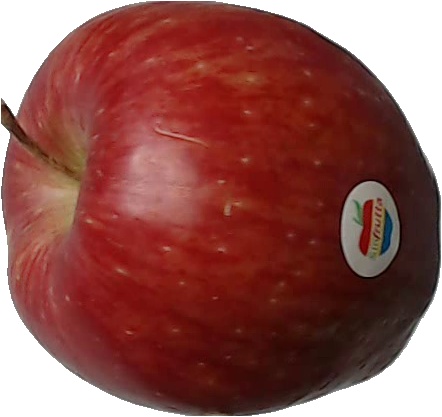
Label: apple_red_1